Casas Grandes

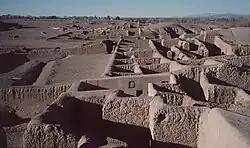
View of a section in Paquimé, Casas Grandes

Casas Grandes (Spanish for "Great Houses"; also known as Paquimé) is a prehistoric archaeological site in the northern Mexican state of Chihuahua. Construction of the site is attributed to the Mogollon culture. Casas Grandes has been designated a UNESCO World Heritage Site under the purview of INAH and a "Pueblo Mágico" since 2015.